Alive (Natalie Bassingthwaighte song)

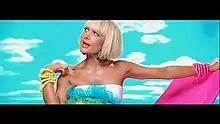
Bassingthwaighte in one of many looks from the "Alive" music video.

The music video for "Alive" was directed by Anthony Rose and filmed on 20 October 2008. The video features Bassingthwaighte dressed in multiple outfits and wigs. It begins with Bassingthwaighte sitting on a purple chair wearing a blond wig. She is then shown in a black and red dress dancing in front of a black background. The third sequence of the video was filmed in black and white and features Bassingthwaighte wearing an afro. This is followed by scenes of her on a swing wearing a red wig and dancing with two male dancers (brothers Hilton and David Denis who featured in "So You Think You Can Dance Australia"). The video premiered in Australia on 6 November 2008.